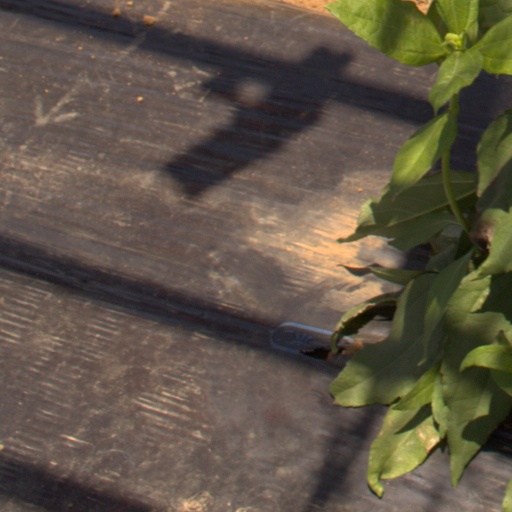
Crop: Jerusalem artichoke